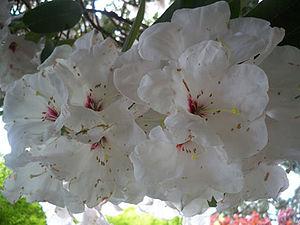
Gros plan de fleurs d'un rhododendron decorum au Bois des Moutiers.
Le bois des Moutiers se situe en France sur la commune de Varengeville-sur-Mer, dans le département de la Seine-Maritime en région Normandie.